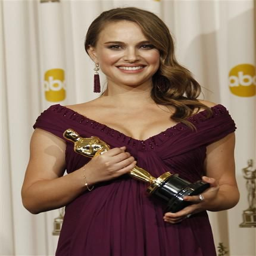
actor wins in stars who won award , person and award for the same performance